Hall–Carpenter Archives

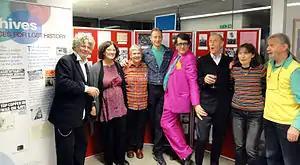
HCA exhibition with original GLF activists at a 40th anniversary celebration at the LSE.

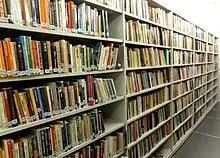
Part of the HCA book collection held at the Bishopsgate Institute library.

The Campaign for Homosexual Equality (CHE) established the "Gay Monitoring & Archive Project" (GMAP) to collect evidence of discrimination and police arrests from all parts of the United Kingdom. It received agency press cuttings and collected other newspaper clippings sent in by its members.